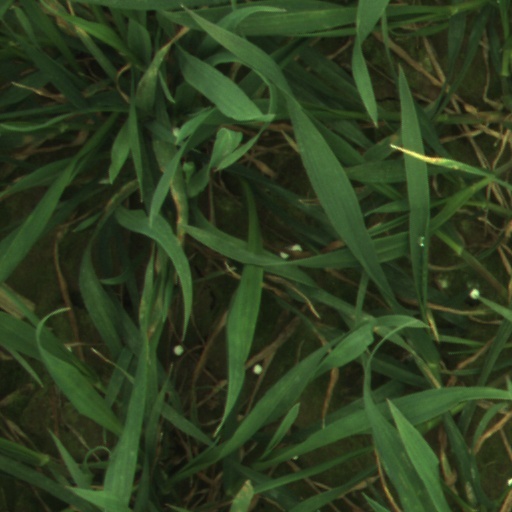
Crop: wheat